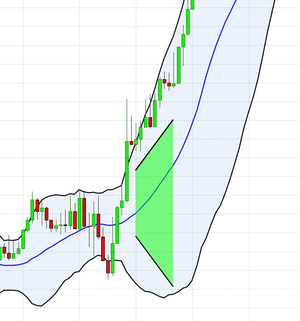
Les bandes de Bollinger sont un outil d'analyse économique développé par John Bollinger. Elles sont utilisées en finance de marché pour des analyses techniques et permettent d'évaluer la volatilité et l'évolution probable de prix ou d'indices.